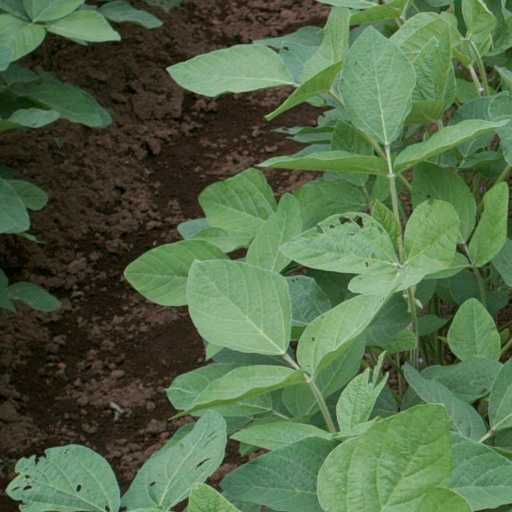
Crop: soybean